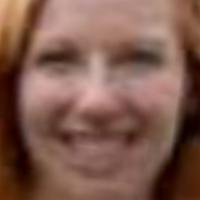
Age group: age 31-40